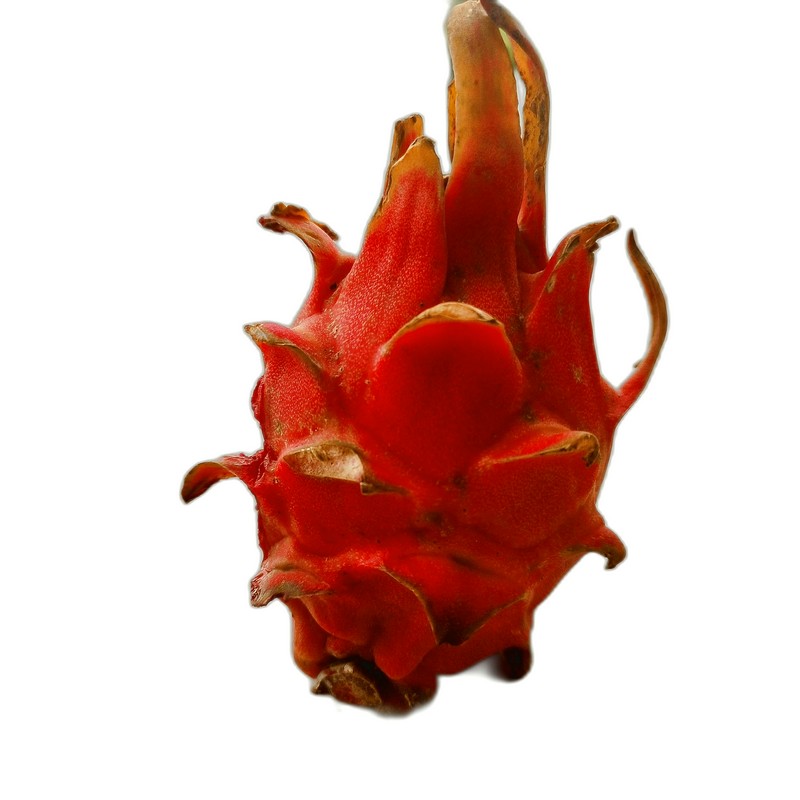
Label: Defect Dragon Fruit